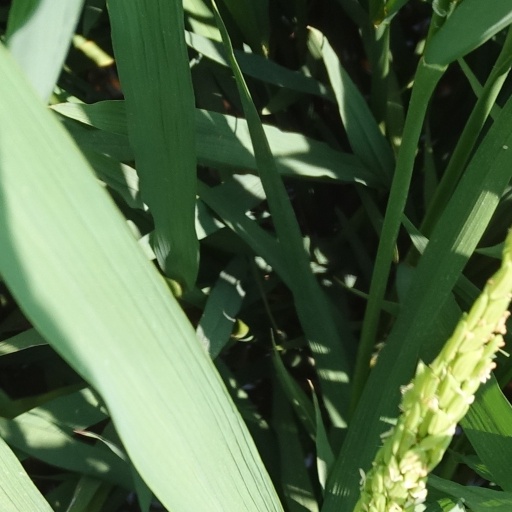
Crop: rice